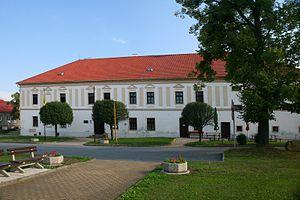
Libhošť est une commune du district de Nový Jičín, dans la région de Moravie-Silésie, en République tchèque. Sa population s'élevait à 1 665 habitants en 2017.